No Strings

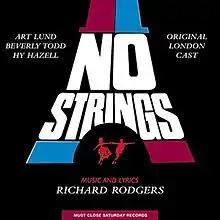
Original London Cast Recording

No Strings is a musical drama with book by Samuel A. Taylor and words and music by Richard Rodgers. "No Strings" is the only Broadway score for which Rodgers wrote both lyrics and music, and the first musical he composed after the death of his long-time collaborator, Oscar Hammerstein II. The musical opened on Broadway in 1962 and ran for 580 performances. It received six Tony Award nominations, winning three, for Best Leading Actress in a Musical, Best Original Score and Best Choreography.